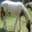
Label: horse